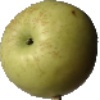
Label: Apple Golden 3